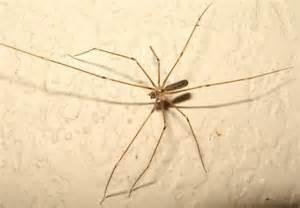
spider